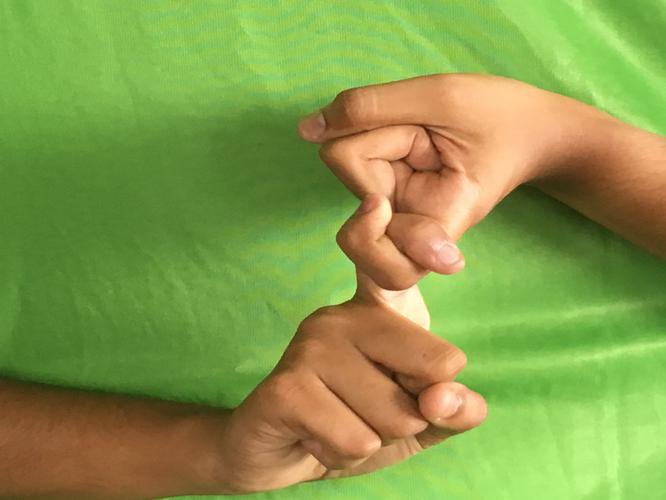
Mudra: Pasha
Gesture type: double_hand